Dakshinavarti shankha

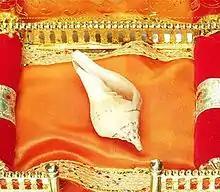
A Sri Lakshmi conch shell

Dakshinavarti shankha, also referred to as Valampuri shankhu and Sri Lakshmi shankha is a sacred Hindu conch. It refers to the shell of a large sea snail from the Indian Ocean (a shell of the species "Turbinella pyrum"), but one that has a rare reverse-turning spiral.